Mount Aloysius College

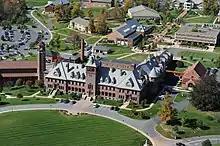
Aerial view of the campus

Mount Aloysius College is a private, Catholic, liberal-arts college in Cresson, Pennsylvania, United States. It was founded in 1853 and is conducted under the tradition of the Sisters of Mercy. The college is located on a 193-acre campus in the Allegheny Mountains.